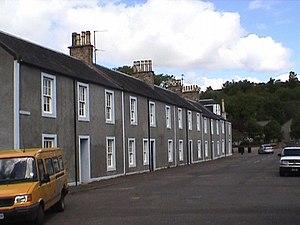
Catrine est un village de l'East Ayrshire, en Écosse. C'était autrefois un site industriel où on travaillait le coton.